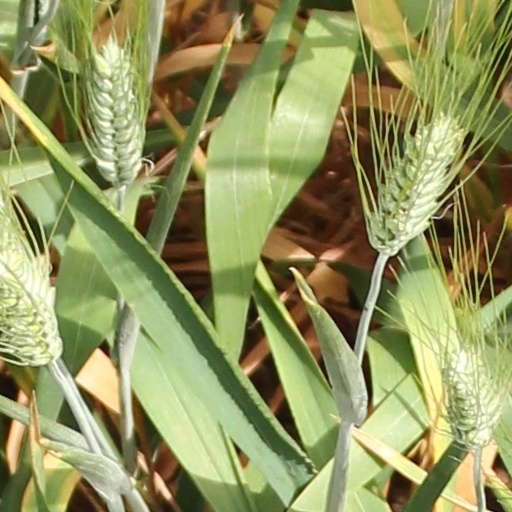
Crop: wheat